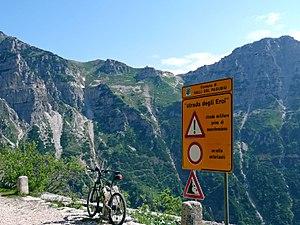
Le Pasubio est une montagne des Préalpes vicentines culminant à 2 232 m d'altitude à la Cima Palon. Cette crête calcaire marque la frontière entre les provinces italiennes de Vicence et de Trente.